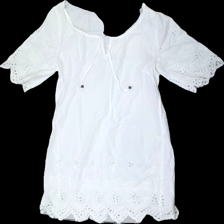
View: front
Type: Blouse
Category: Ladies
Brand: Not in the list
Brand text on label: Street one
Colors: White
Material: 100% Cotton
Pattern: Embroidered
Cut: Regular
Size: 40
Season: All
Price range: 50-100
Recommended usage: Reuse
Description: white blouse with embroidery